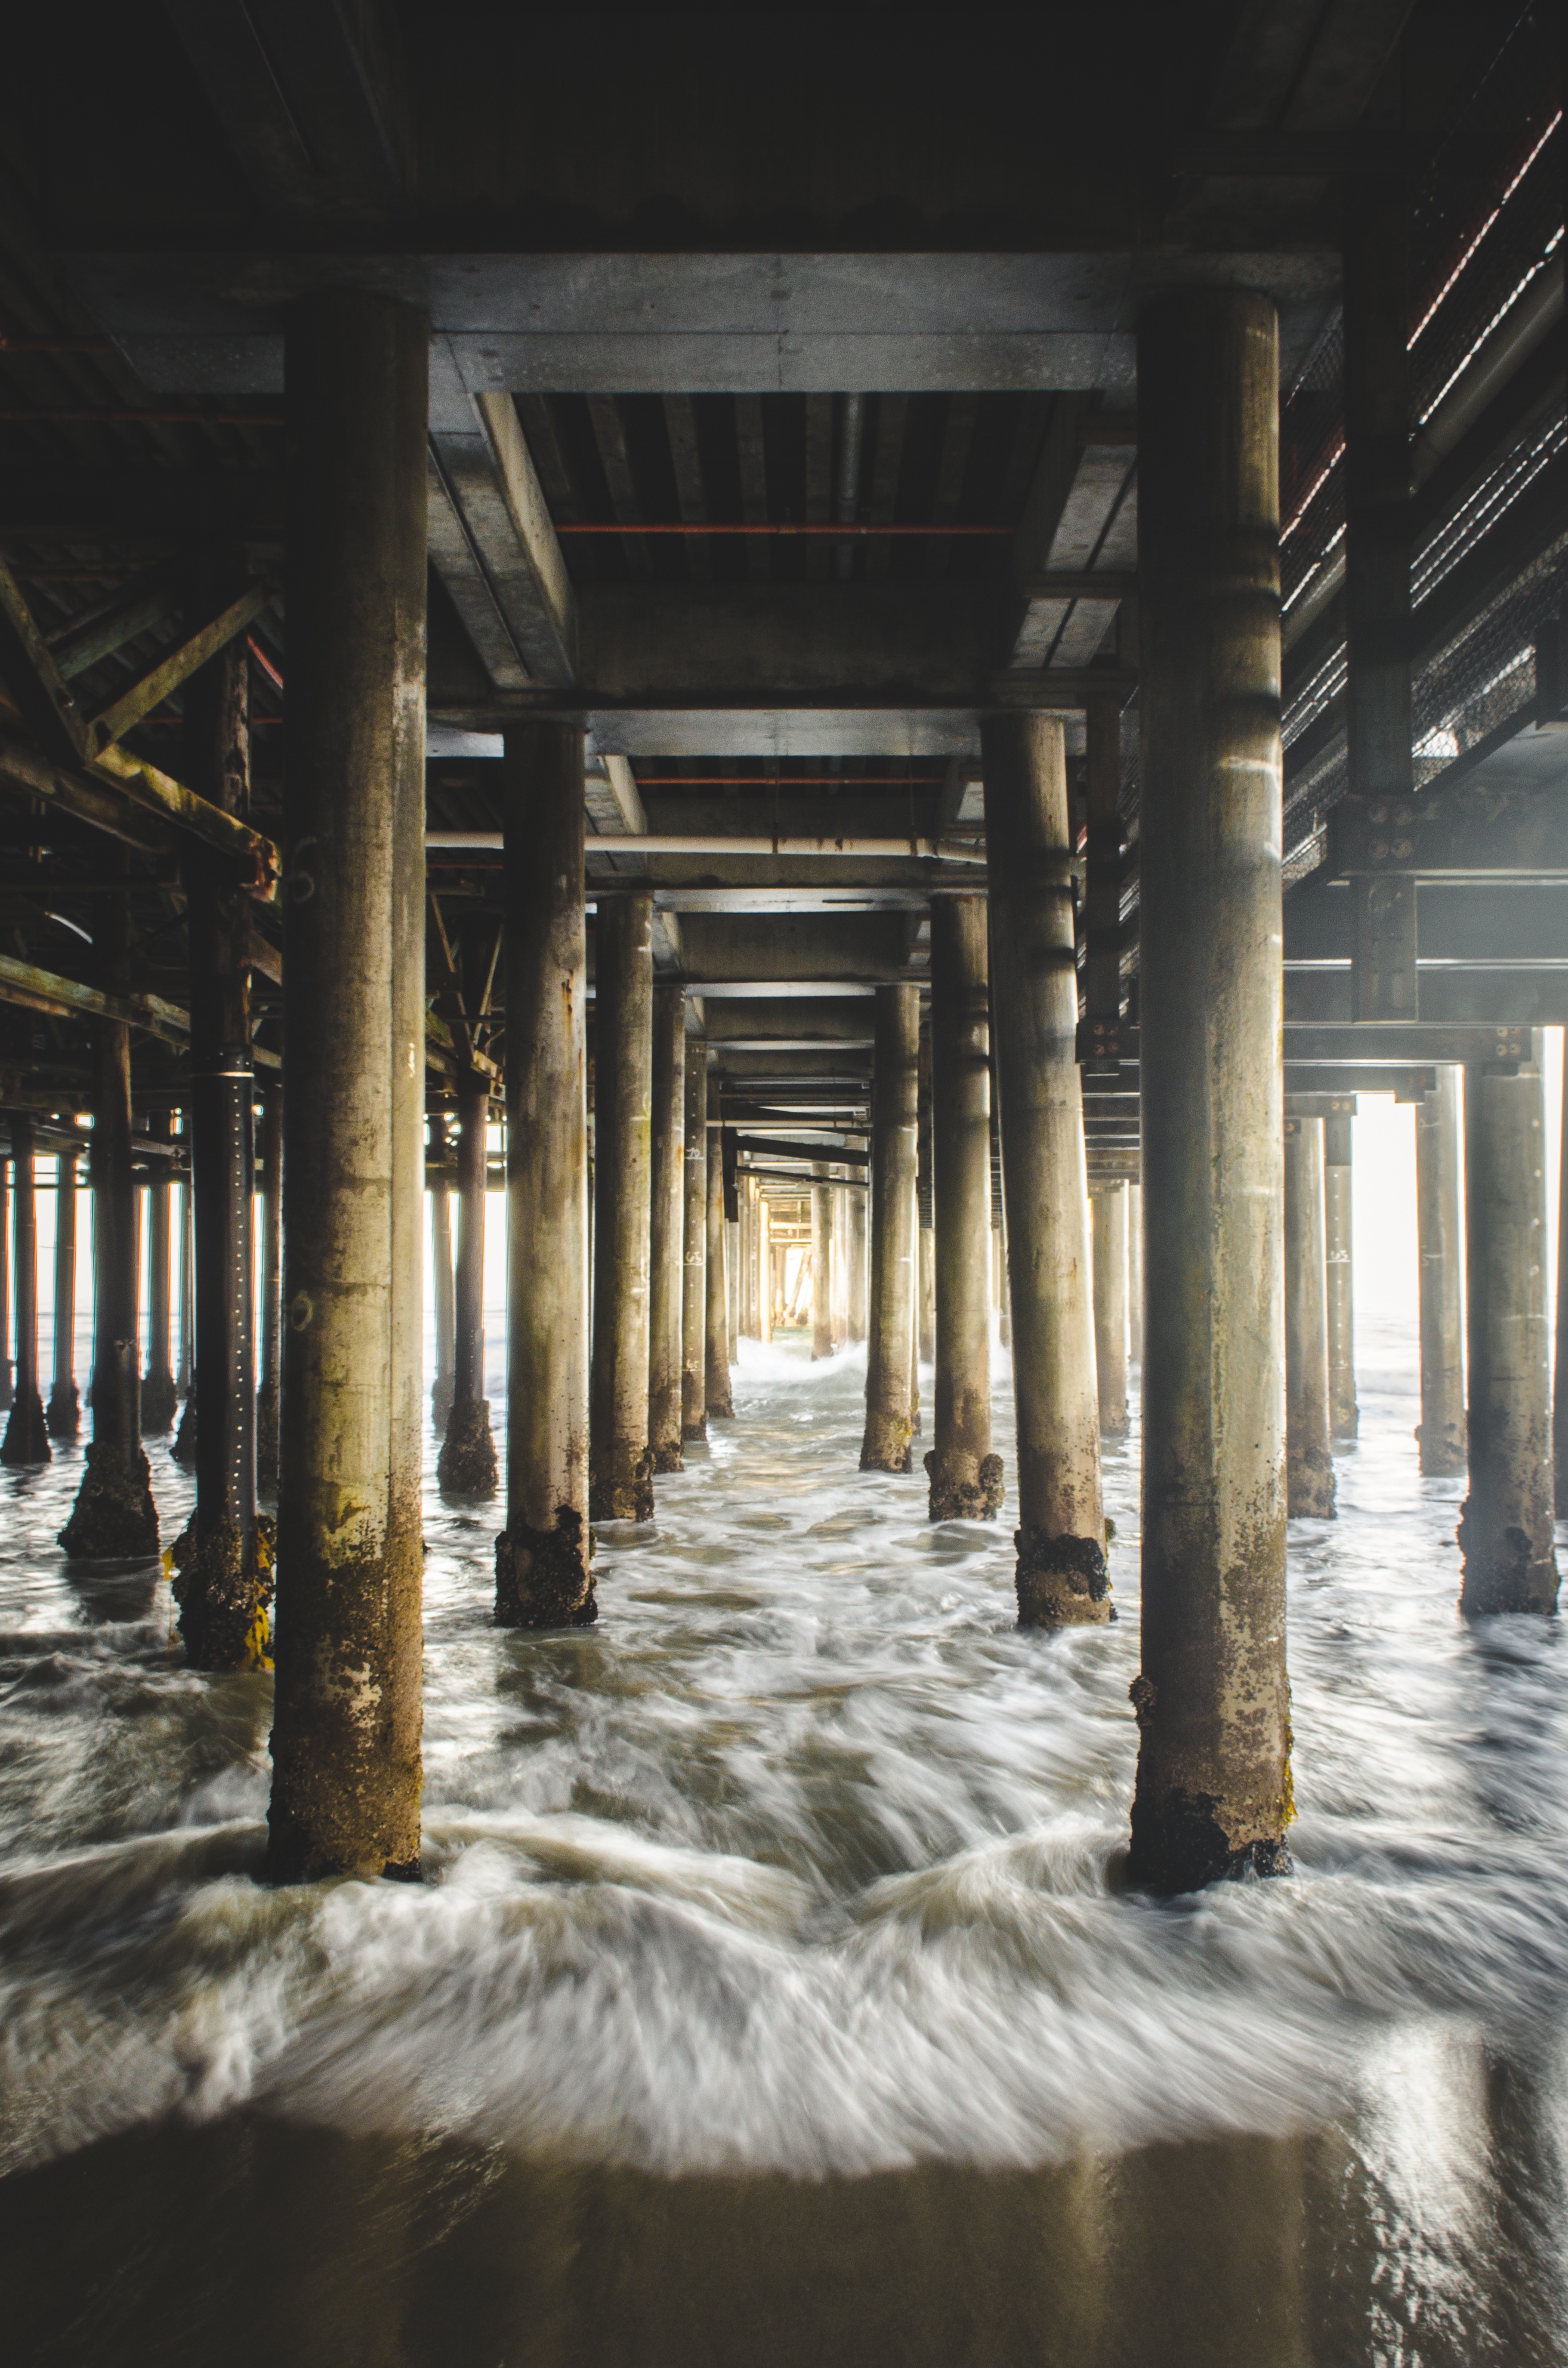
water, architecture, structure, pier, reflection, pillar, column, temple, ruins, urban area, ancient history